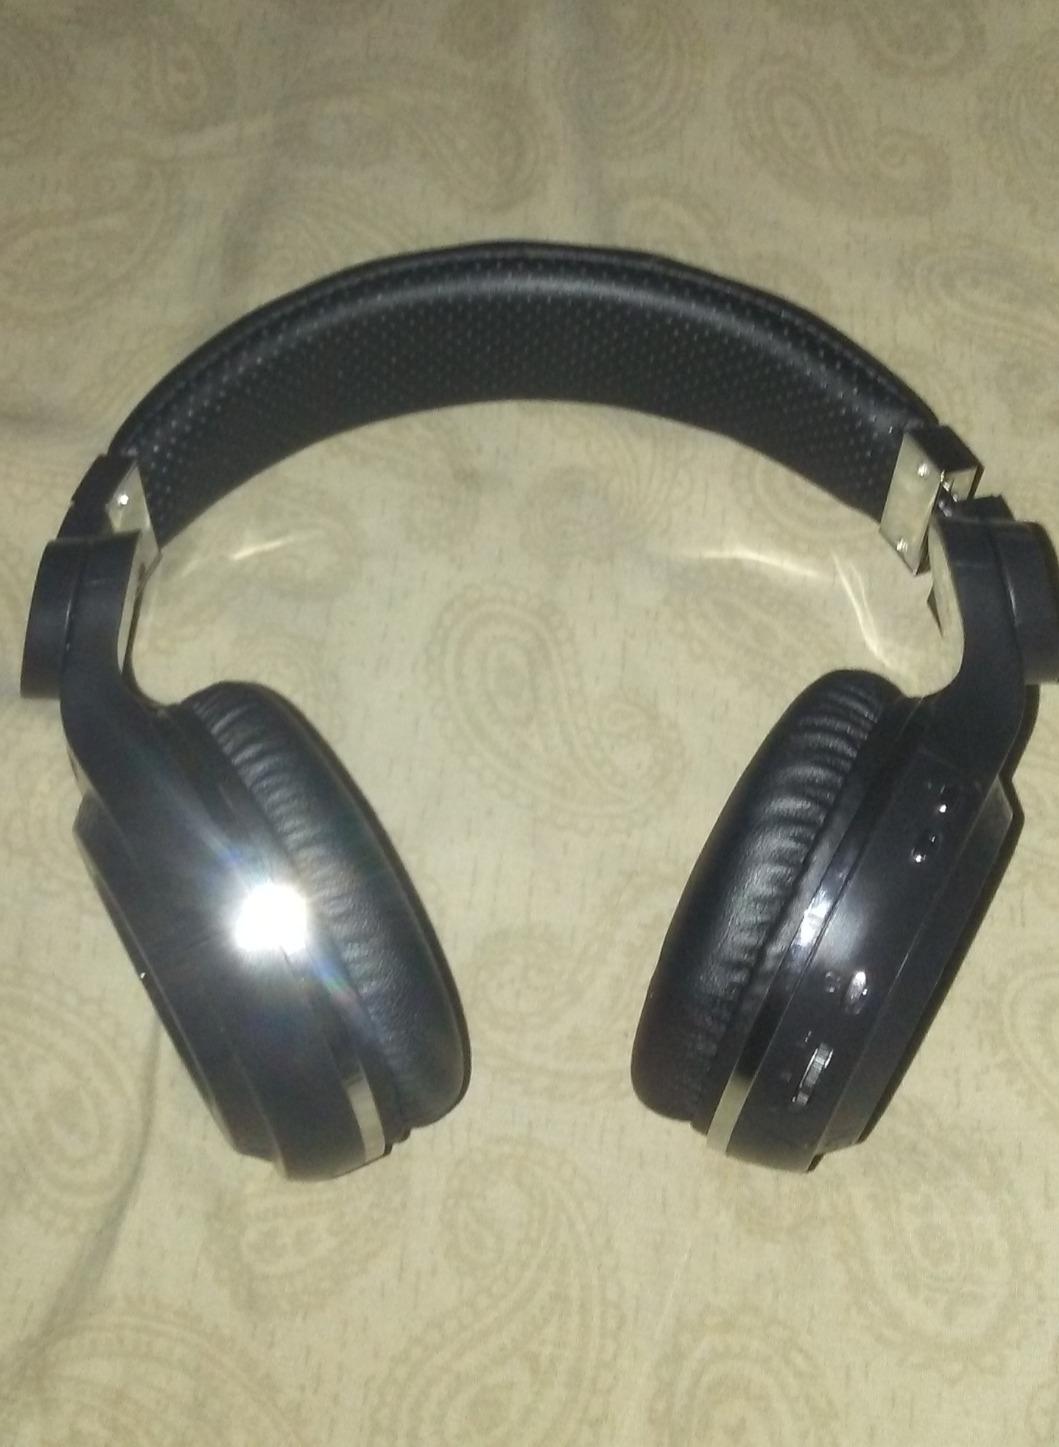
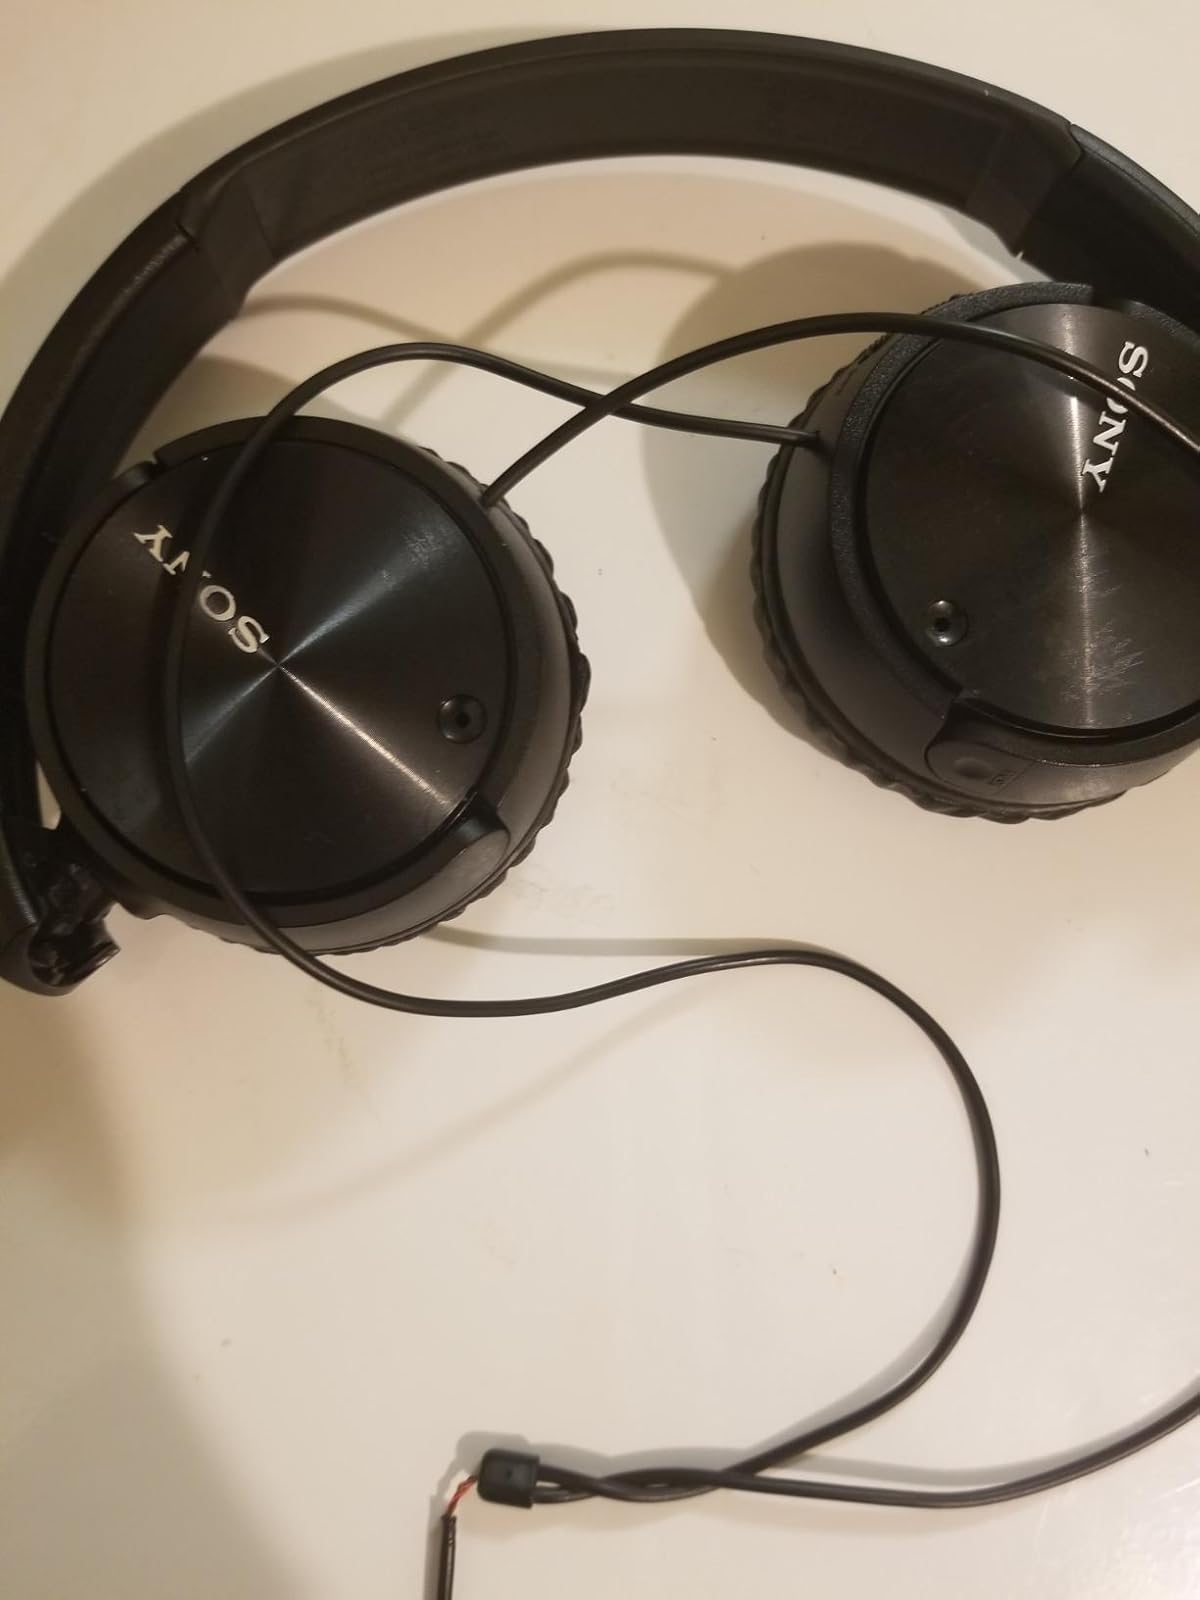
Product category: headphones
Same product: no